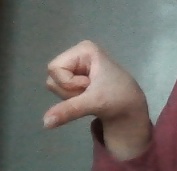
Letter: waw